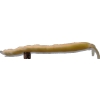
Label: bean_pod